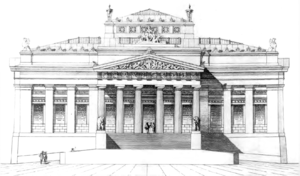
Le musée national d'art d'Ukraine est un musée consacré à l'art et situé à Kiev, en Ukraine.